Question: Please indicate a possible affordance area of the frisbee that can be used for holding
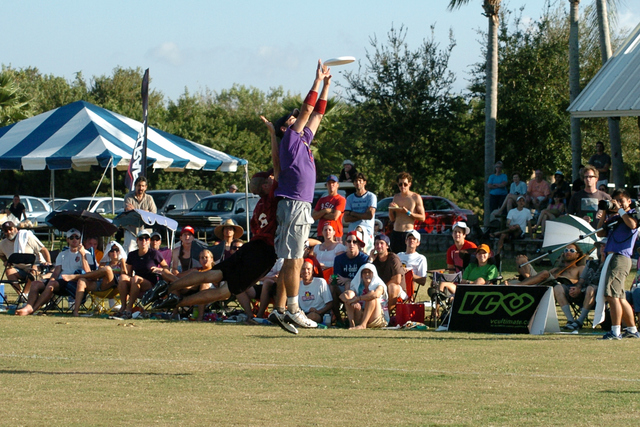
Answer: [320.762, 53.854, 357.166, 68.236]